Skanstullsbron

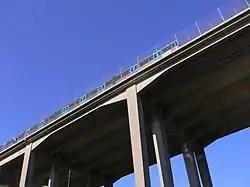
Skanstullsbron in July 2006.

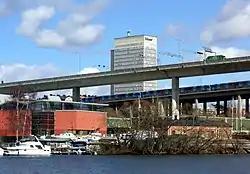
Skanstullsbron and Johanneshovsbron viewed from south-west in April 2006.

Skanstullsbron (Swedish: "The Fortlet Tollgate Bridge") is a bridge in central Stockholm, Sweden. Overpassing the older bridge Skansbron, it connects the major island Södermalm to the southern district Johanneshov.